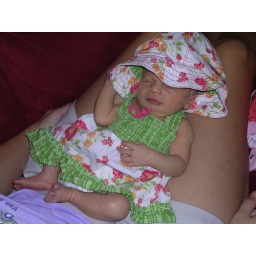
Delaney looks cute in her dress from Gram and Grand Daddy, but the hat will have to wait.